Elections in France

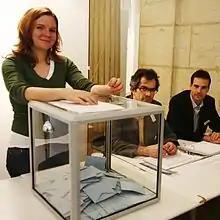
Scene inside a polling station during the French presidential election of 2007: election officials and a standard transparent ballot box.

France is a unitary semi-presidential republic with a bicameral legislature. Public officials in the legislative and executive branches are either elected by the citizens (directly or indirectly) or appointed by elected officials. Referendums may also be called to consult the French citizenry directly on a particular question, especially one which concerns amendment to the Constitution.